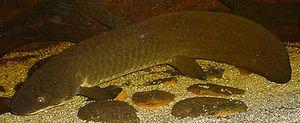
Le Murray est un fleuve d’Australie d'une longueur de 2 530 kilomètres de sa source dans la Cordillère australienne à son embouchure dans l'océan Indien.
Neoceratodus est un genre de poissons à nageoires charnues. C'est le seul genre de la famille des Neoceratodontidae et de l'ordre des Ceratodontiformes.
La faune de l'Australie est constituée d'une très grande diversité d'animaux. Quelque 83 % des mammifères, 89 % des reptiles, 90 % des poissons et des insectes et 93 % des amphibiens qui habitent cette masse continentale sont endémiques. Ce haut niveau d'endémisme peut être attribué au grand isolement géographique du continent, à sa stabilité tectonique, aux effets d'un modèle de changements climatiques assez inhabituel sur le sol et la flore au fil du temps géologique. L'une des spécificités de la faune australienne réside dans la relative rareté des mammifères placentaires. C'est pourquoi les marsupiaux, un groupe de mammifères dont les petits sont portés dans un marsupium et qui inclut les kangourous, les opossums, les koalas et les Dasyuromorphia, occupent plusieurs niches écologiques qui, dans d'autres parties du monde, sont occupées par les animaux placentaires. L'Australie est l'habitat de deux des cinq espèces existantes connues de monotrèmes. Elle compte de nombreuses espèces venimeuses, dont certaines araignées, les scorpions, les pieuvres, les scyphozoaires, certains mollusques, les poissons-pierres et les raies et même un mammifère : l'ornithorynque.
Les Dipneustes ou Poissons pulmonés constituent le super-ordre des Ceratodontimorpha, le seul de la sous-classe des Dipnoi. Ce sont des poissons osseux de la classe des Sarcopterygii qui ont la particularité d'être munis d'un poumon. Ils étaient répandus dans le monde entier au Dévonien et au Trias, mais l'aire de distribution des six espèces et trois genres survivants au XXIᵉ siècle est réduite à l'Amérique du Sud, à l'Afrique et à l'Australie.
Cette page a pour objet de présenter un arbre phylogénétique des Gnathostomata, c'est-à-dire un cladogramme mettant en lumière les relations de parenté existant entre leurs différents groupes, telles que les dernières analyses reconnues les proposent. Ce n'est qu'une possibilité, et les principaux débats qui subsistent au sein de la communauté scientifique sont brièvement présentés ci-dessous, avant la bibliographie.